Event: Nepal Earthquake
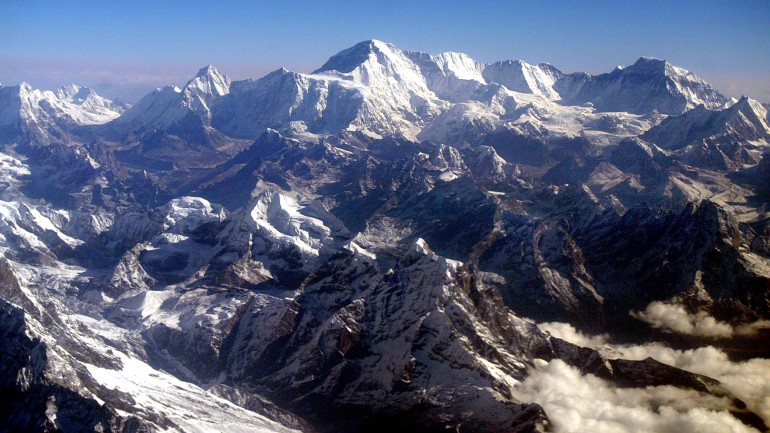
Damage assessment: no_damage